The Gaslight Effect

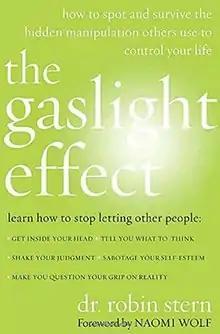
1st edition, Morgan Road Books, 2007

The Gaslight Effect: How to spot and survive the hidden manipulation others use to control your life, is a book by psychologist Robin Stern which has been credited with popularizing the term "gaslighting".